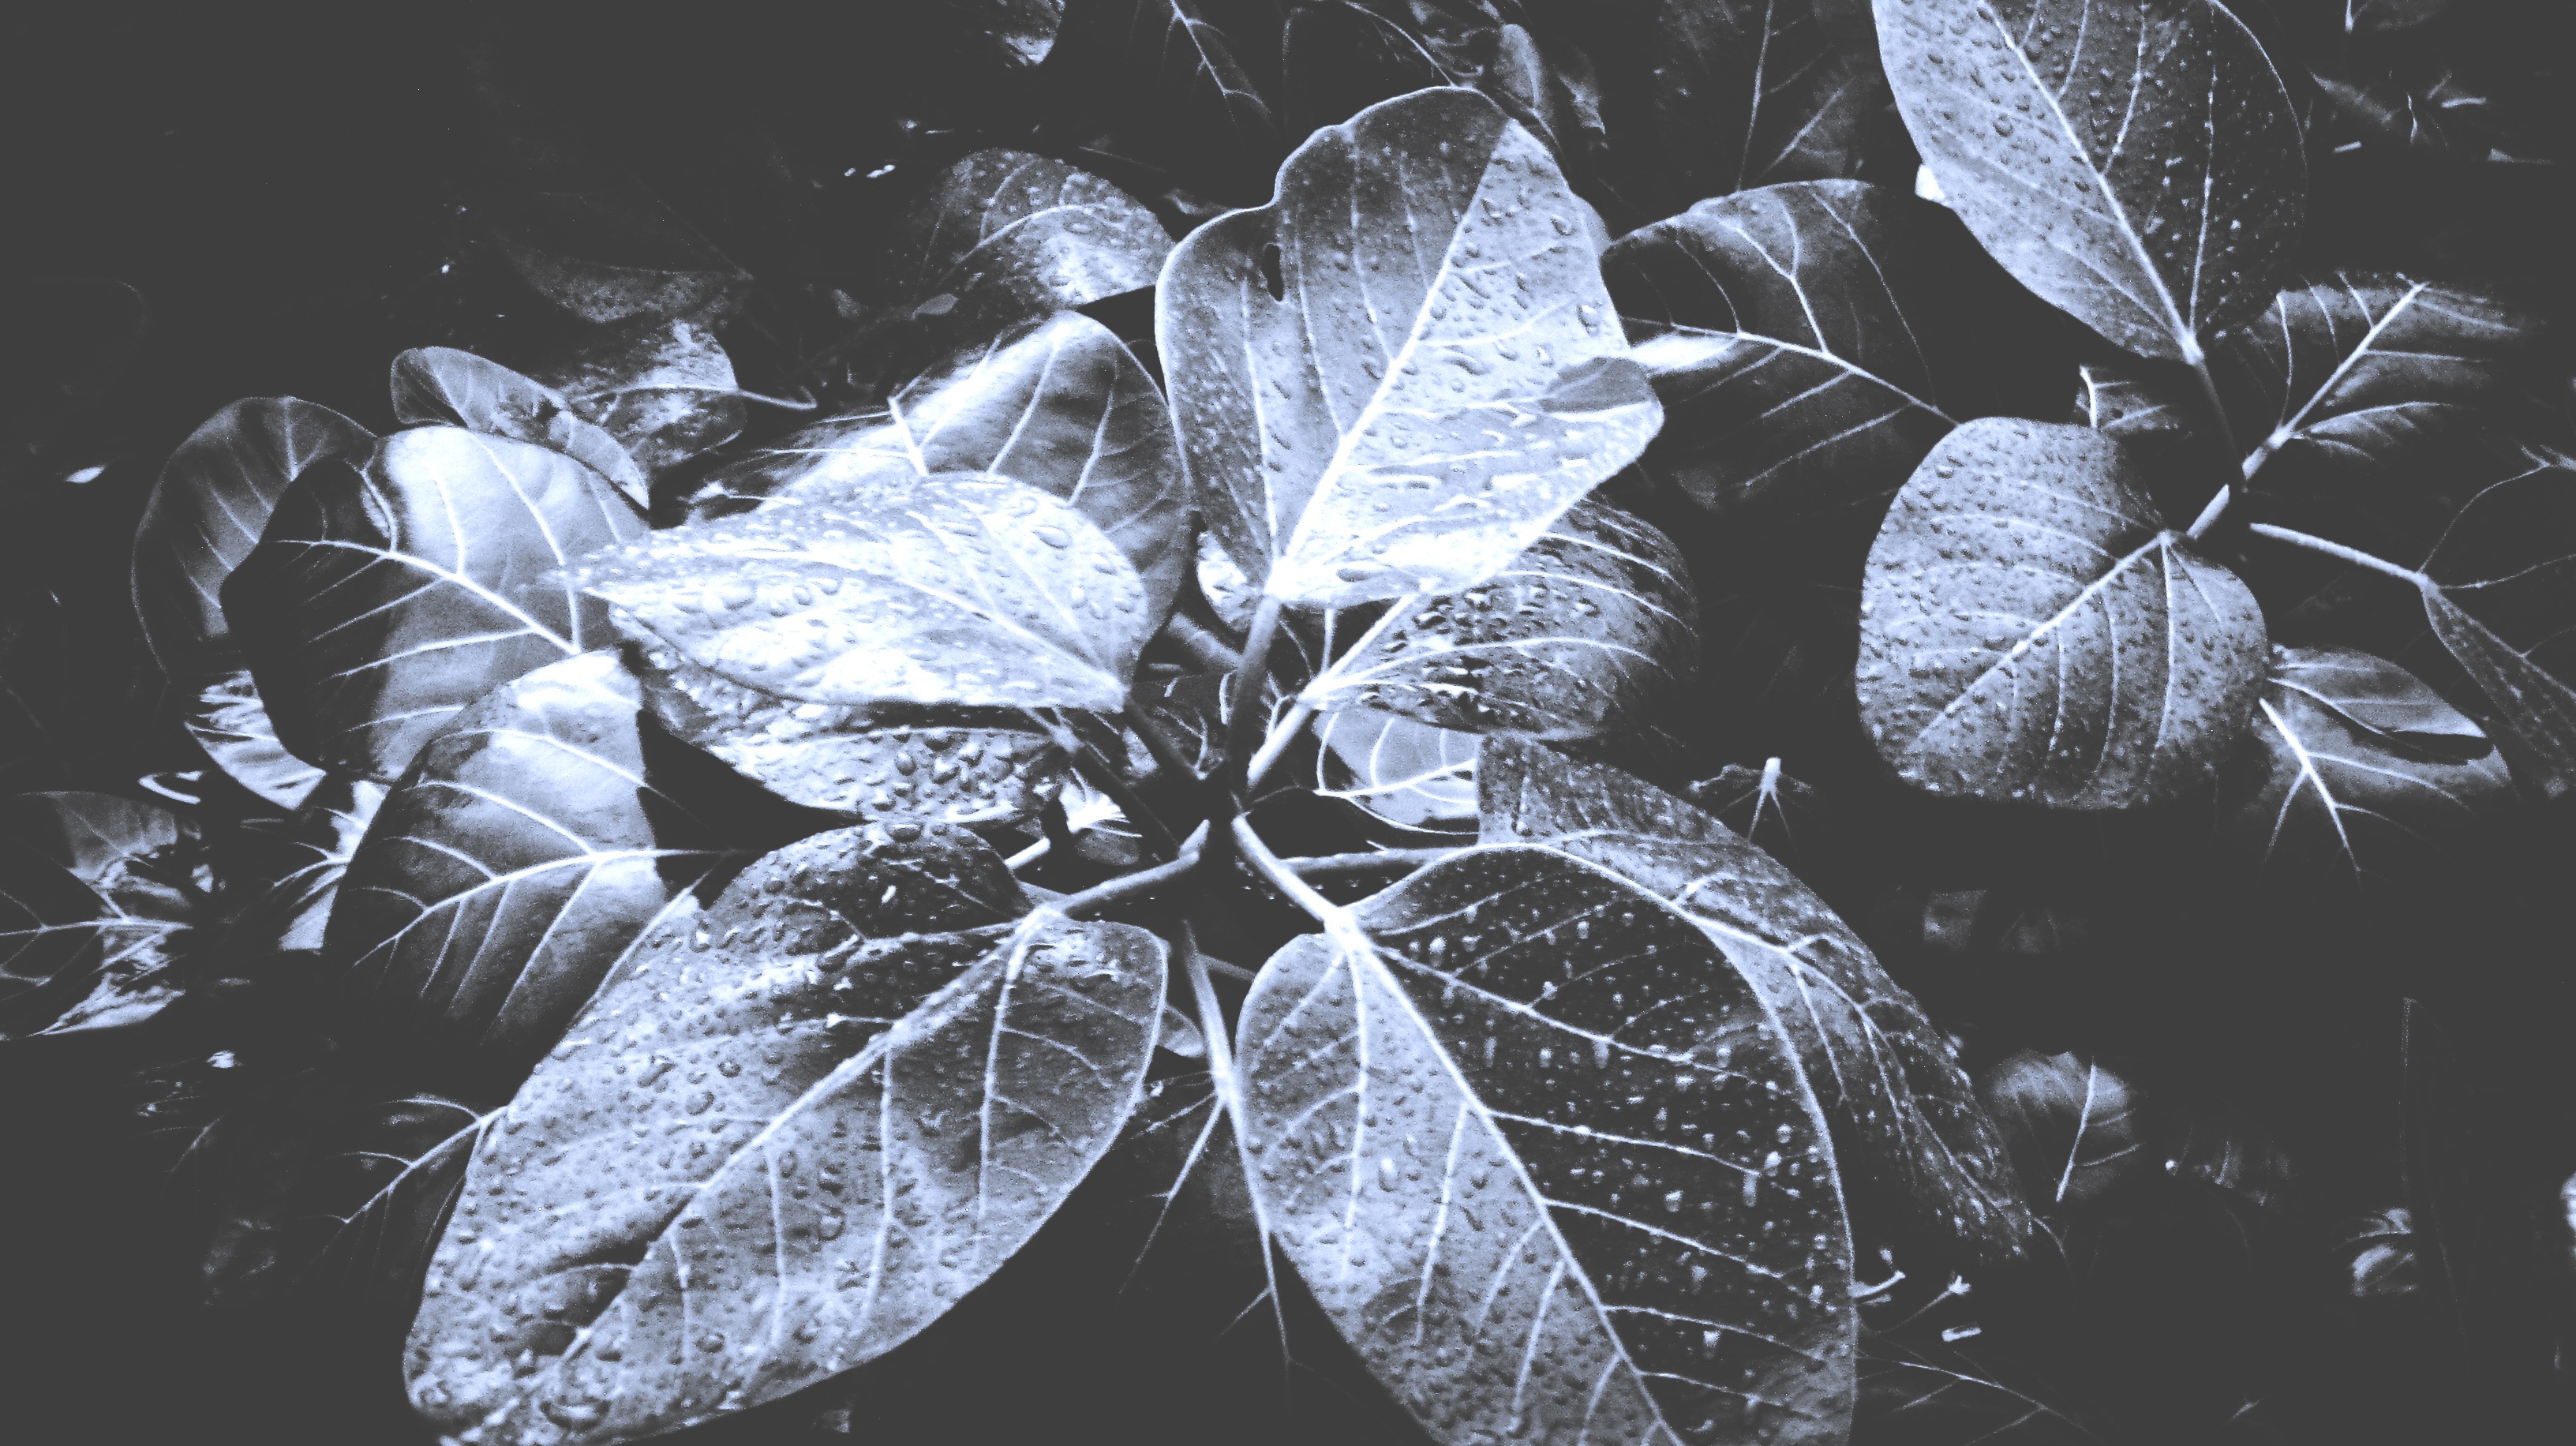
tree, branch, snow, winter, black and white, plant, leaf, flower, frost, ice, autumn, monochrome, flora, season, twig, maple leaf, freezing, flowering plant, monochrome photography, woody plant, land plant